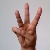
The image shows a hand gesture representing the letter 'W' in Indian Sign Language.